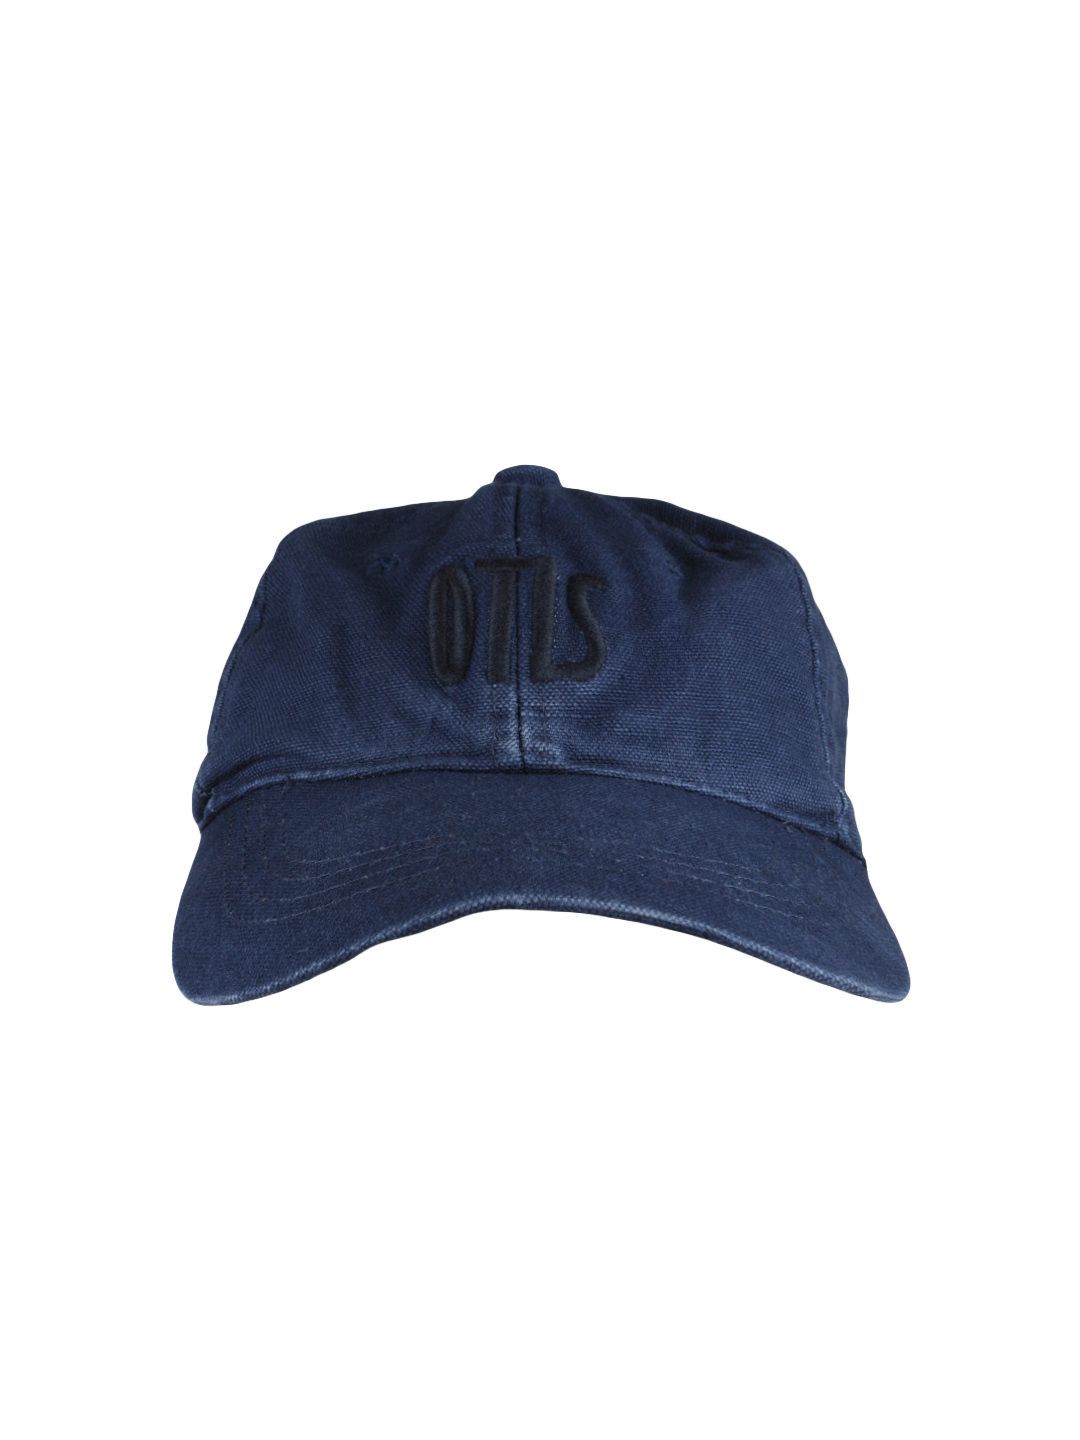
OTLS Unisex Navy Cap
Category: Accessories / Headwear / Caps
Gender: Unisex
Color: Navy Blue
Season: Summer 2012
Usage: Casual